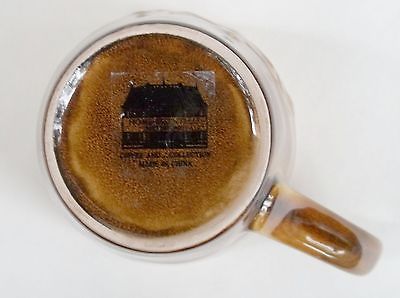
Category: mug